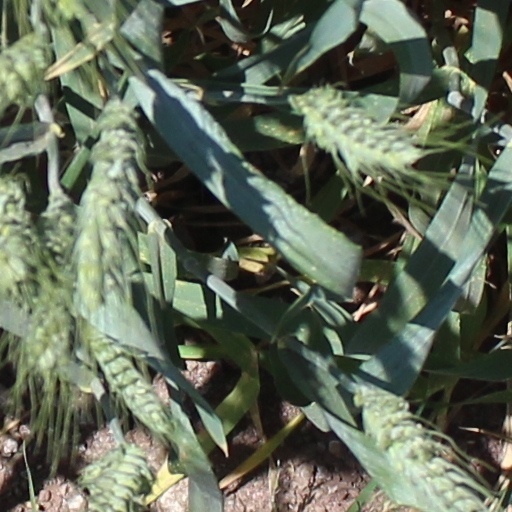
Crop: wheat